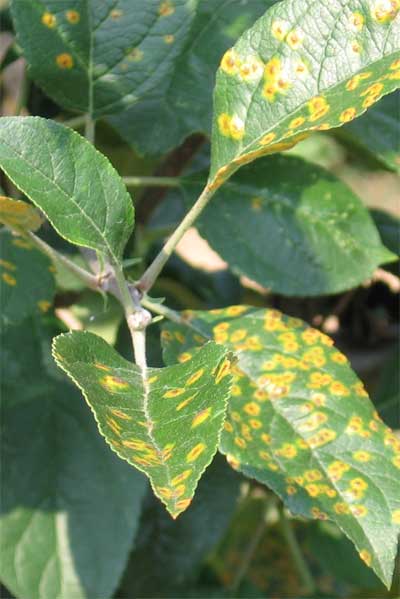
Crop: apple
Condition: rust